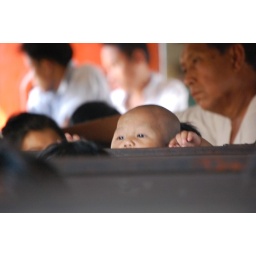
A baby peeks over the edge of a train seat